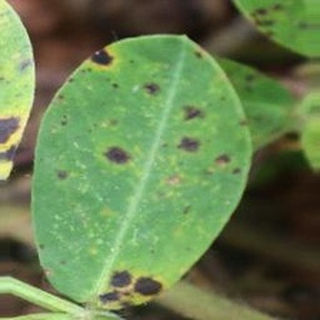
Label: groundnut_late_leaf_spot